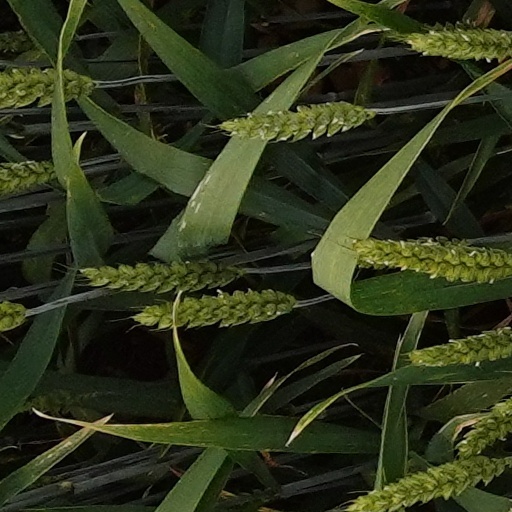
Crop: wheat